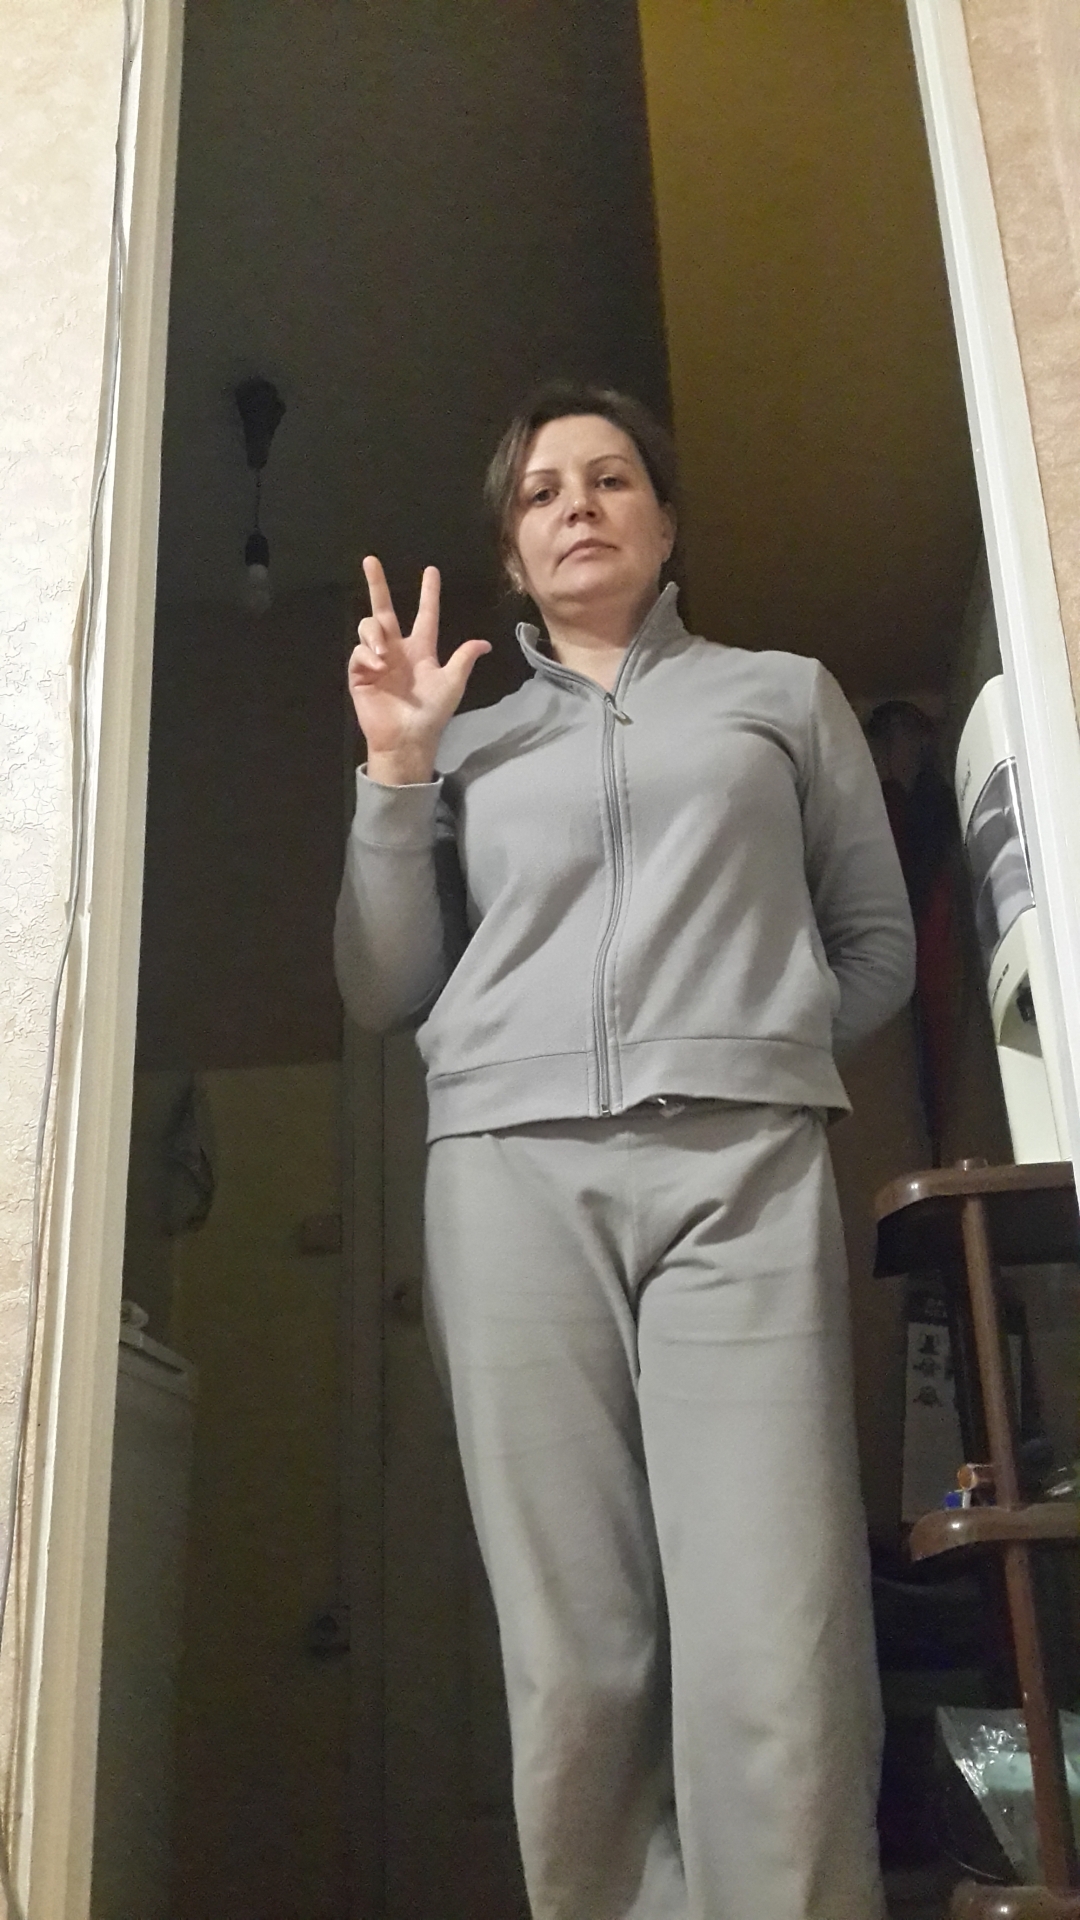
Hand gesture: three2